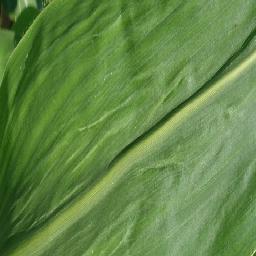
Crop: corn
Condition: (maize)_healthy